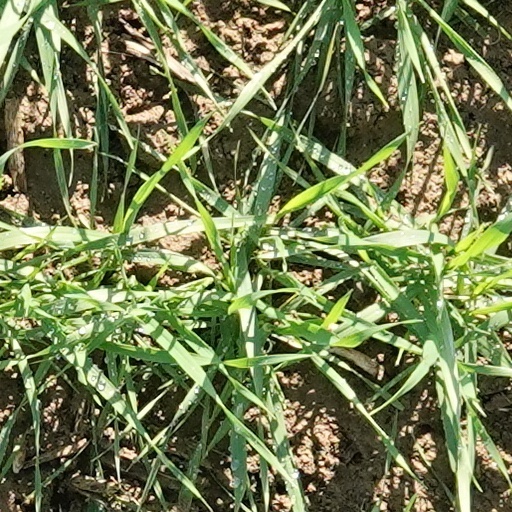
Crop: wheat